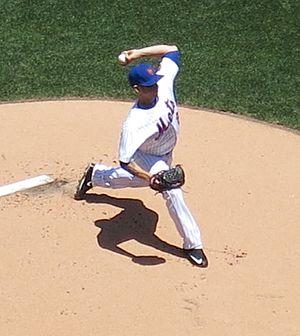
Tomaso Anthony Milone est un lanceur gaucher des Ligues majeures de baseball jouant avec les Mets de New York.